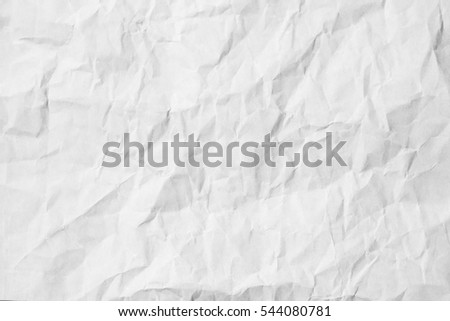
Label: paper